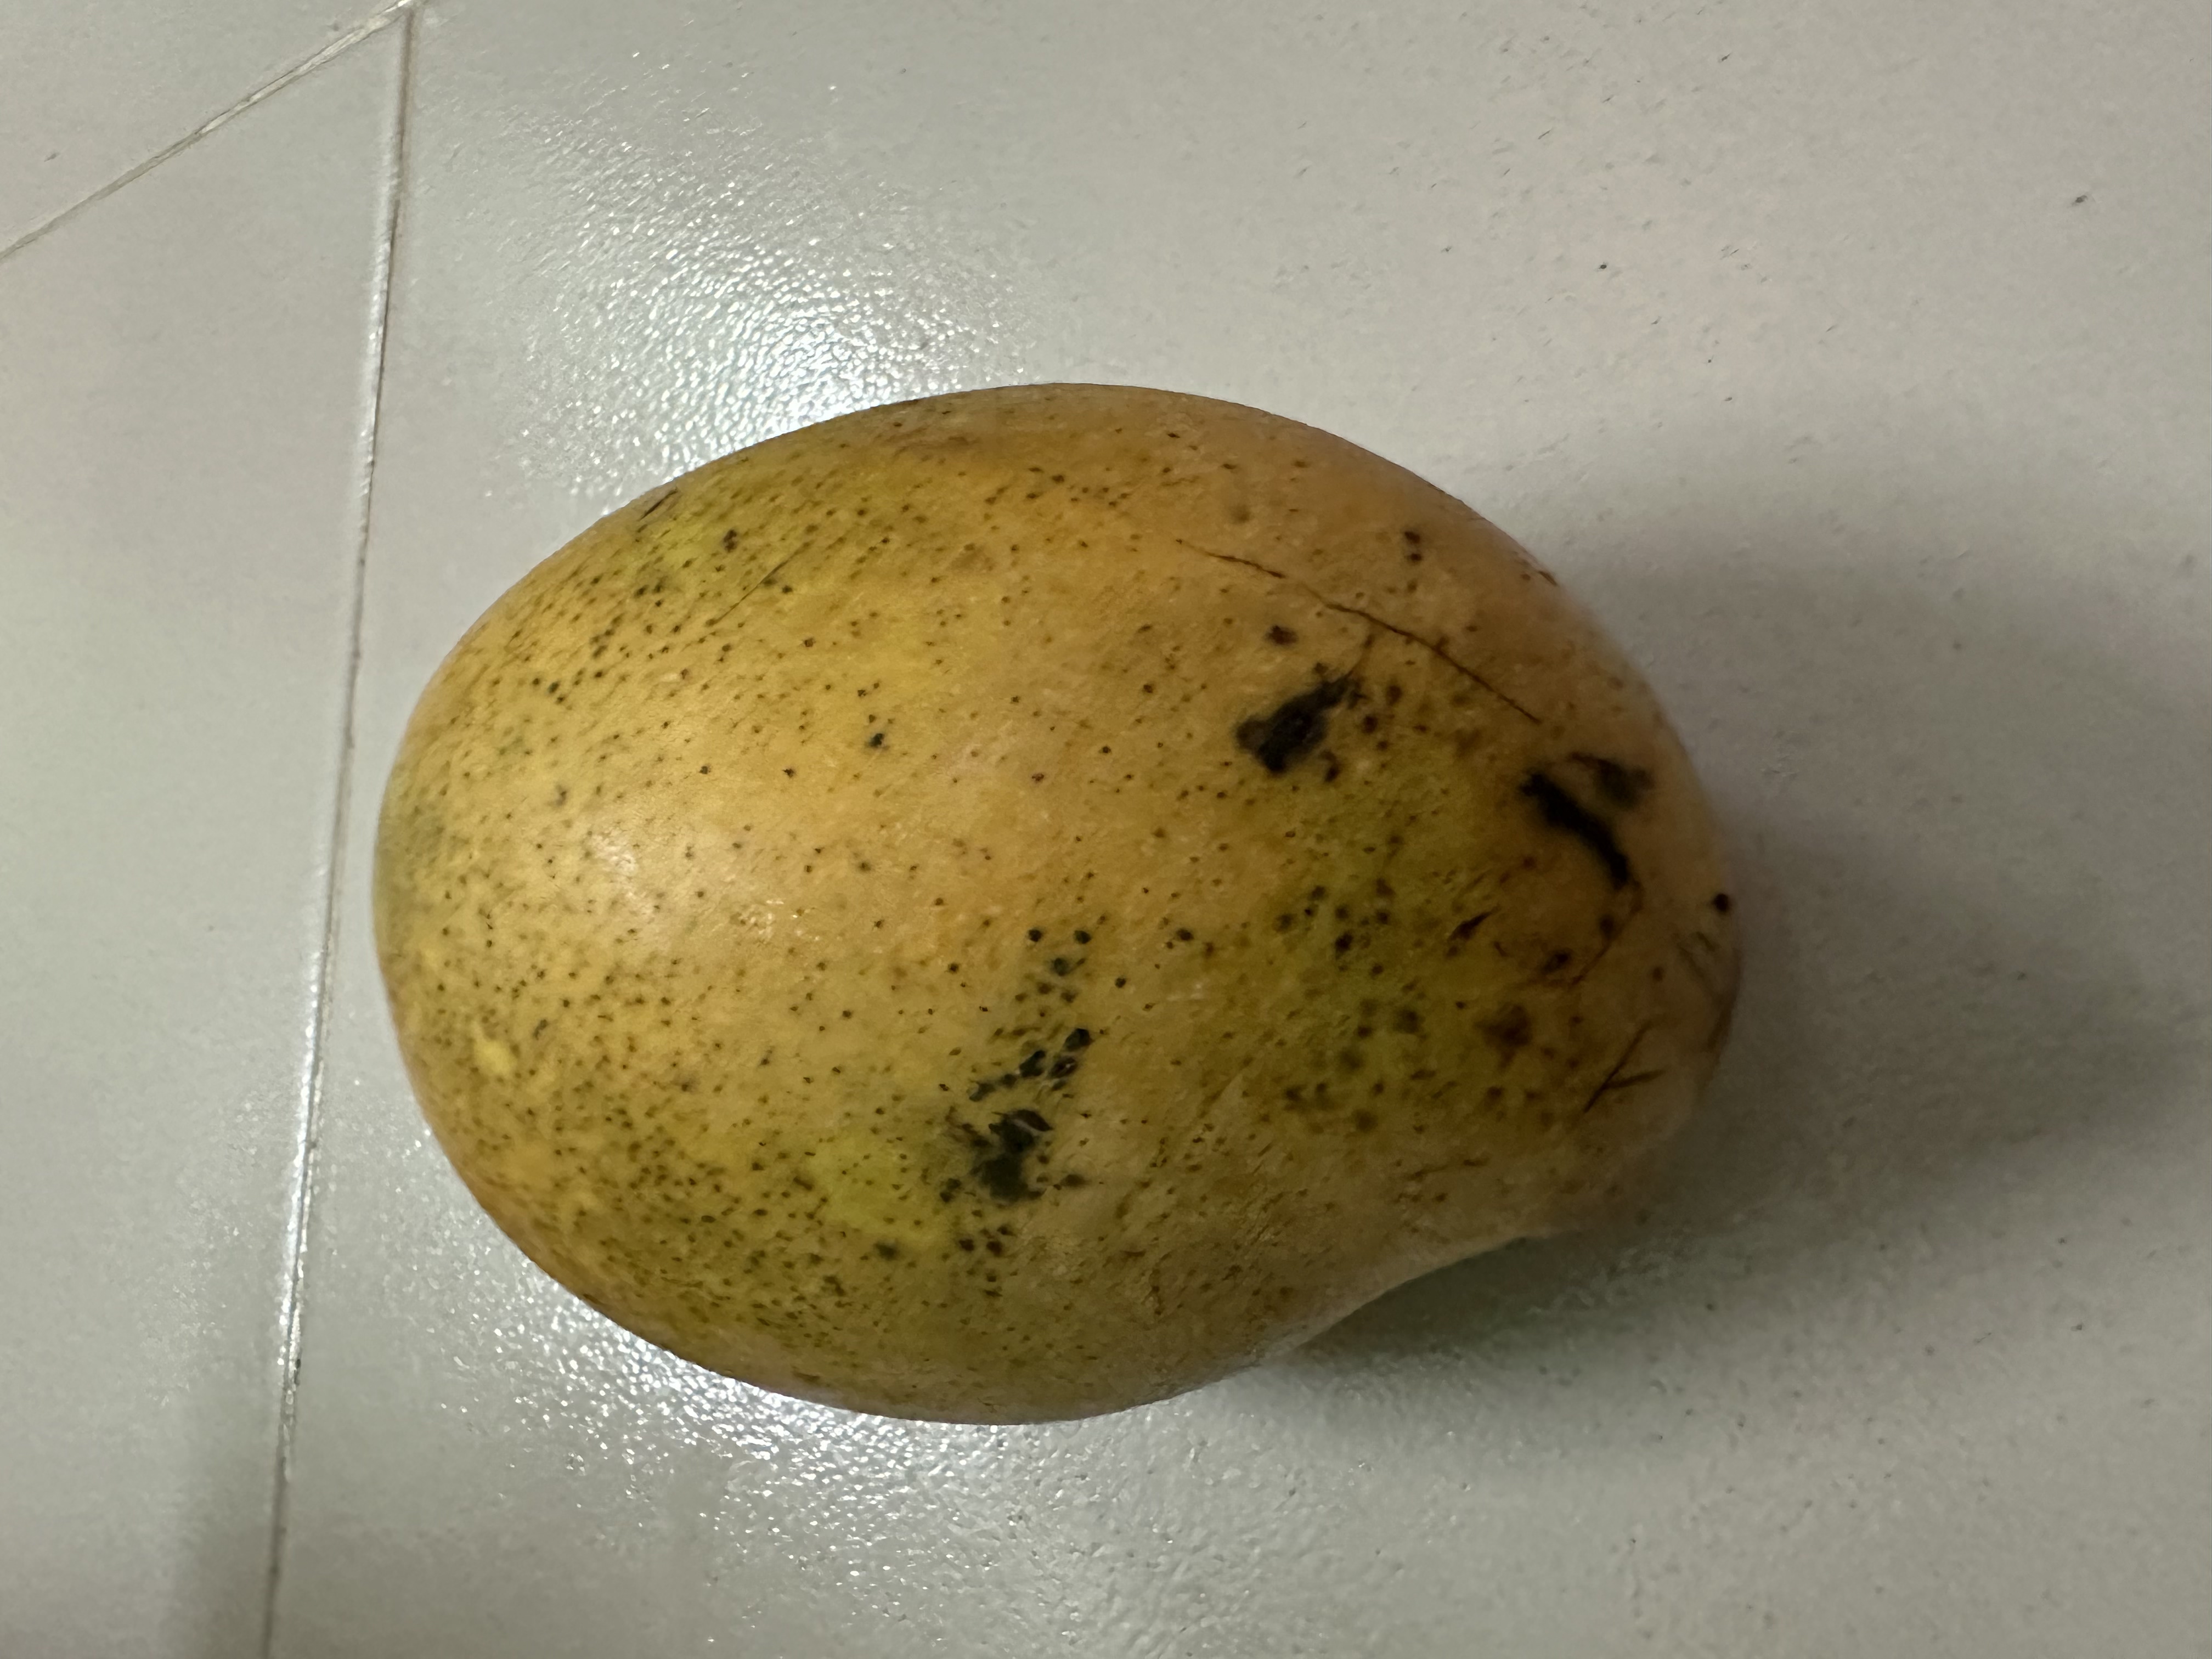
Mango variety: Mollika